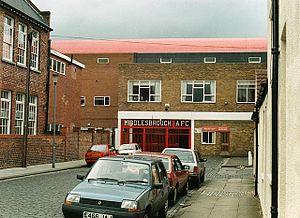
Ayresome Park était un stade de football localisé à Middlesbrough. C'était l'enceinte du club de Middlesbrough Football Club entre 1903 et 1995.